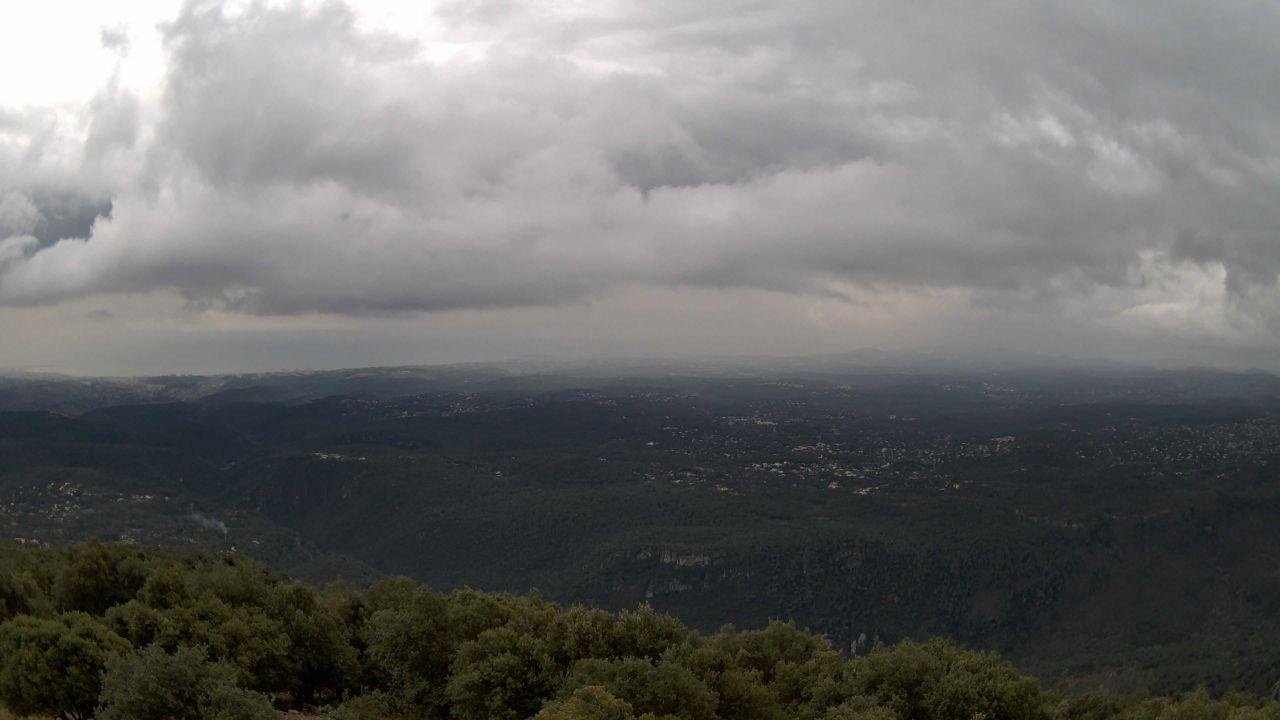
Fire: no
Smoke: yes